The Gatehouse, Norwich

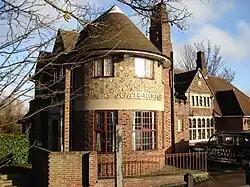
The Gatehouse in 2009

The Gatehouse is a Grade II listed public house in Norwich, England.